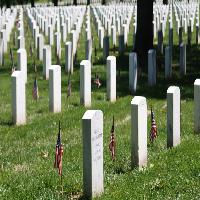
Weather: sun or clear